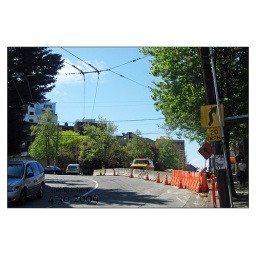
it's truly spring in seattle when every other street on the hill has construction being done on it.